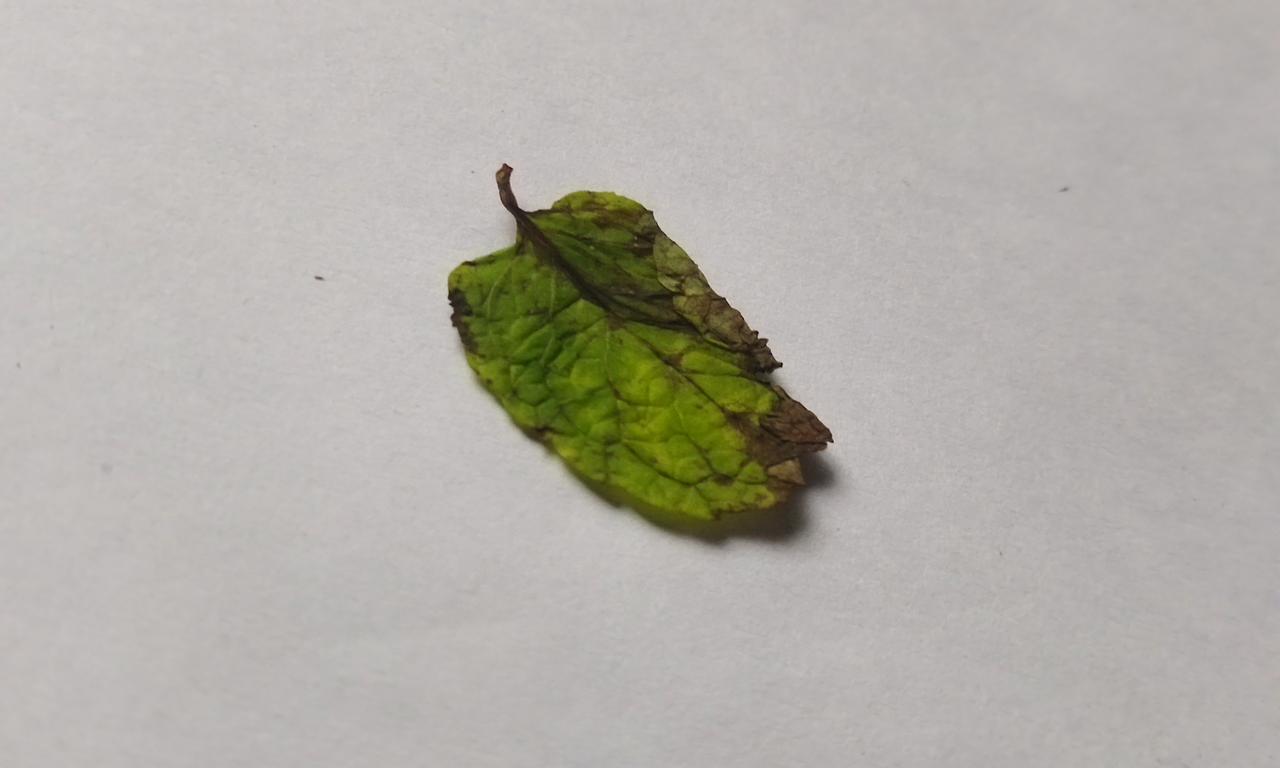
Label: Spoiled